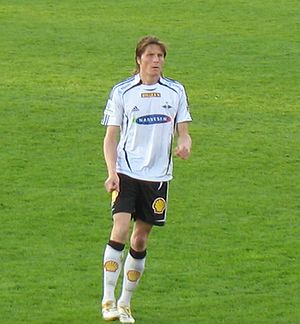
Frode Johnsen
Frode Johnsen er en fodboldspiller fra Norge.